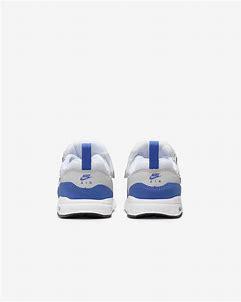
Brand: Nike
Model: Air Max 1 Easyon